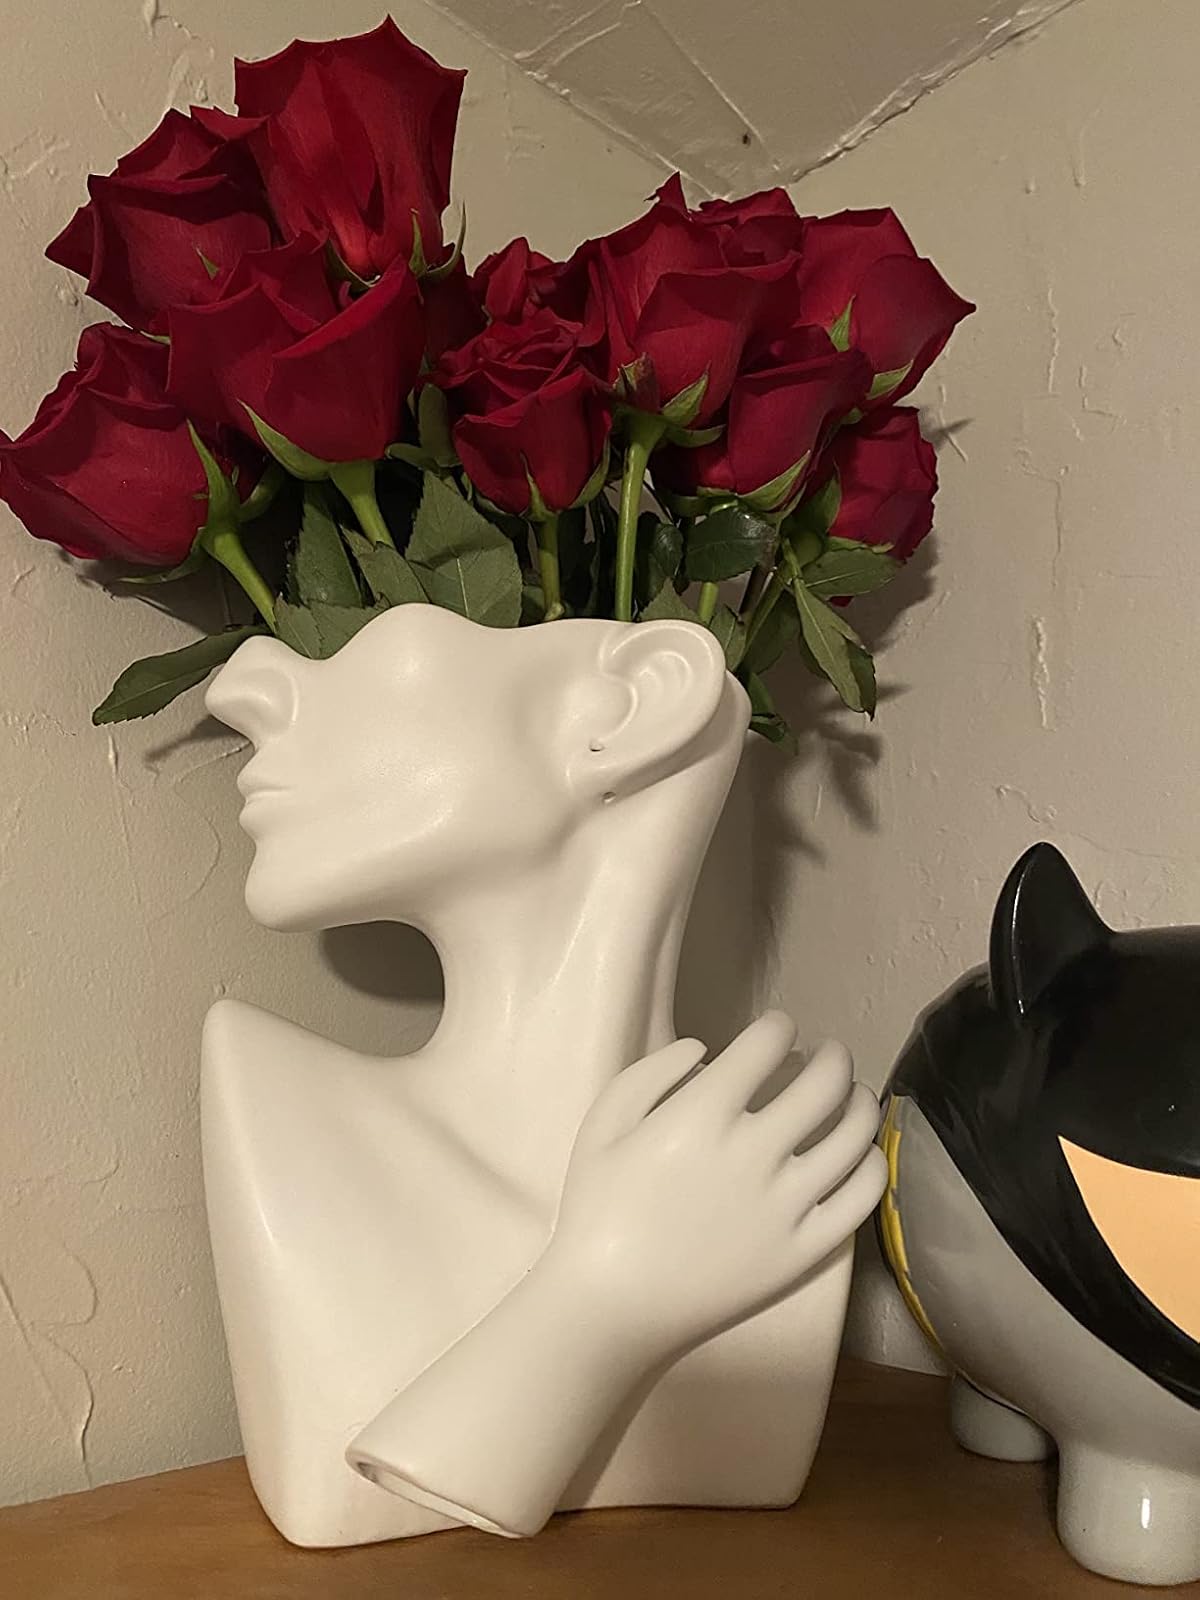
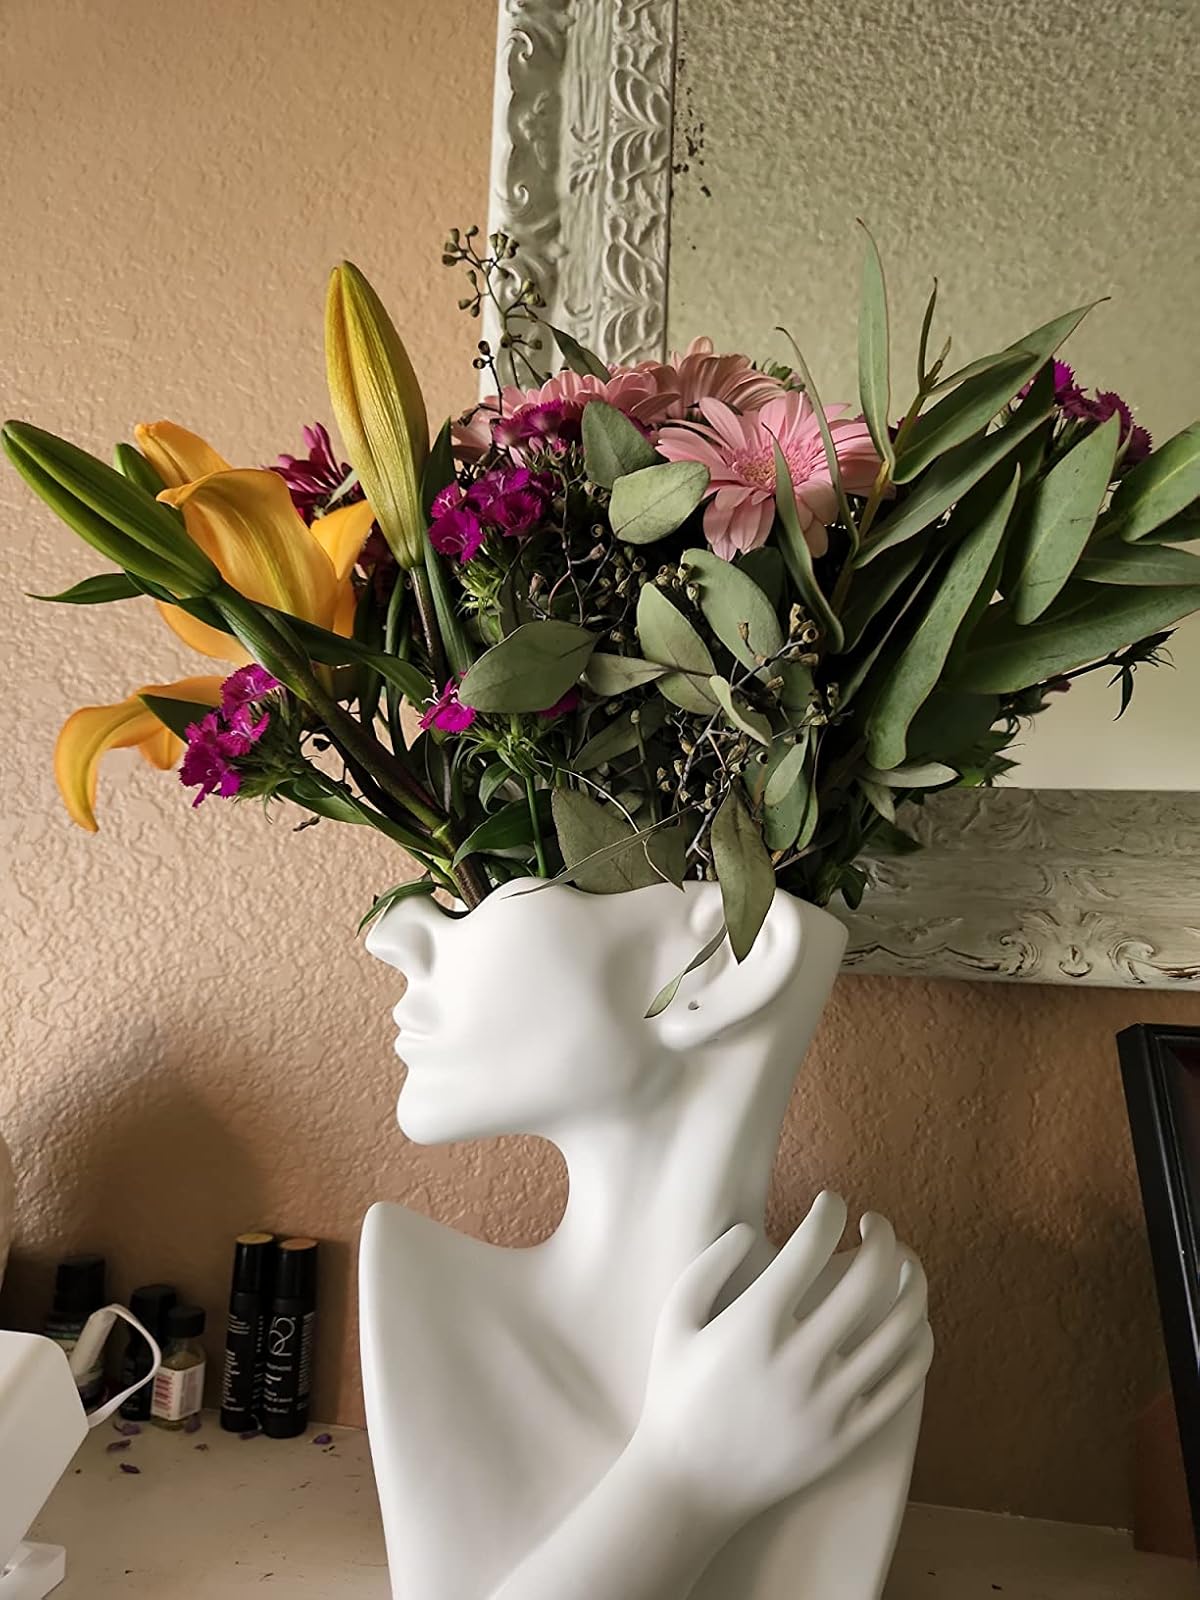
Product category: vase
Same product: yes